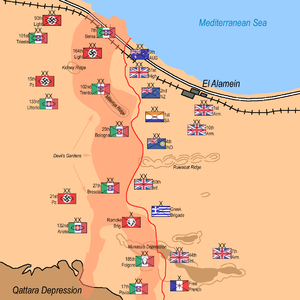
Les jardins du diable est le nom donné par Erwin Rommel, commandant de l'Afrika Korps allemande pendant la Seconde Guerre mondiale, aux enchevêtrements défensifs de mines terrestres et de barbelés protégeant les positions défensives de l'Axe lors de la Seconde bataille d'El Alamein à la fin de l’année 1942. Les défenses s'étendaient de la côte méditerranéenne à la dépression de Qattara.
La tactique militaire est l'art de conduire une bataille, en disposant les différentes armes sur le terrain et en en combinant l'action en vue d'obtenir le maximum d'effet sur l'ennemi.
Sir Winston Churchill [ˈwɪnstin ˈtʃɜːtʃɪl], né le 30 novembre 1874 à Woodstock et mort le 24 janvier 1965 à Londres, est un homme d'État britannique. Sa ténacité face au nazisme, son action décisive en tant que Premier ministre du Royaume-Uni durant la Seconde Guerre mondiale, joints à ses talents d'orateur et à ses bons mots, ont fait de lui un des hommes politiques les plus reconnus du XXᵉ siècle. Ne disposant pas d'une fortune personnelle, il tire l'essentiel de ses revenus de sa plume. Ses dons d'écriture seront couronnés à la fin de sa vie par le prix Nobel de littérature. Il est également un peintre estimé.
La seconde bataille d'El-Alamein est un épisode de la guerre du désert durant la Seconde Guerre mondiale. Elle se déroule du 23 octobre 1942 au 3 novembre 1942, près d'El-Alamein en Égypte, et oppose la 8ᵉ armée britannique dirigée par Bernard Montgomery au Deutsches Afrika Korps d'Erwin Rommel. Elle se solde par une victoire alliée décisive.
La 8ᵉ Brigade Blindée était une brigade blindée des Forces armées britanniques formée en août 1941, pendant la Seconde Guerre mondiale et active jusqu'en 1956. La brigade a été formée par le renommage de la 6e brigade de cavalerie (Royaume-Uni), quand la Première division de cavalerie converti d'une formation motorisée à une unité blindée, devenant la 10ème division blindée.